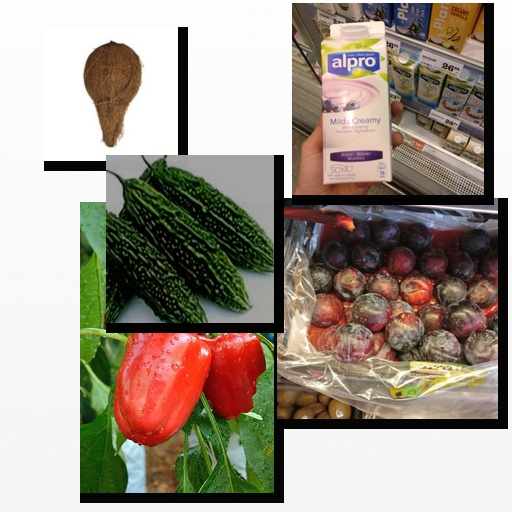
Food items: bitter_gourd, blueberry_soyghurt, coconut, plum, bell_pepper